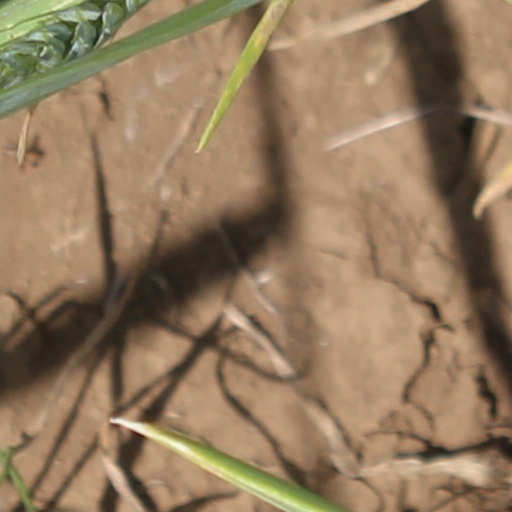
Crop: wheat